Perkasa

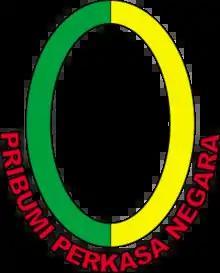

Pertubuhan Pribumi Perkasa (Malay for "Mighty Native Organisation" or better known by its acronym: Perkasa), is a Malay supremacist non-governmental organisation (NGO) that was formed by Ibrahim Ali in the aftermath of the 2008 general election (GE12). This conservative, extreme-right, ethnic Malay organisation is led by its president Ibrahim Ali to influence the unity of Malaysian by refusing to accept any decoration of other ethnic group except Malay decoration. The group is reported to have a membership of 700,000.